SS Dakota

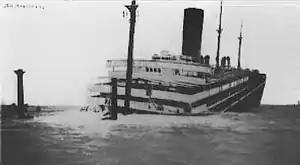
"Dakota" one hour after going on the reef.

At about 08:40 on March 5, steamer "Hakuai Maru" arrived at the scene to embark the survivors, but again found it impossible to complete the task due strong wind and rough seas. Instead, the passengers and the crew, with the exception of captain Francke and some officers who stayed behind, travelled overland to the nearby town of Tateyama where "Hakuai Maru" embarked them all and ten bags of mail and departed at 16:30 for Yokohama and reached the port at about 21:00. The majority of crew left Yokohama on March 11 for Tacoma on board the steamer "Tremont", while the majority of white passengers returned to United States via "Siberia".